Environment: real
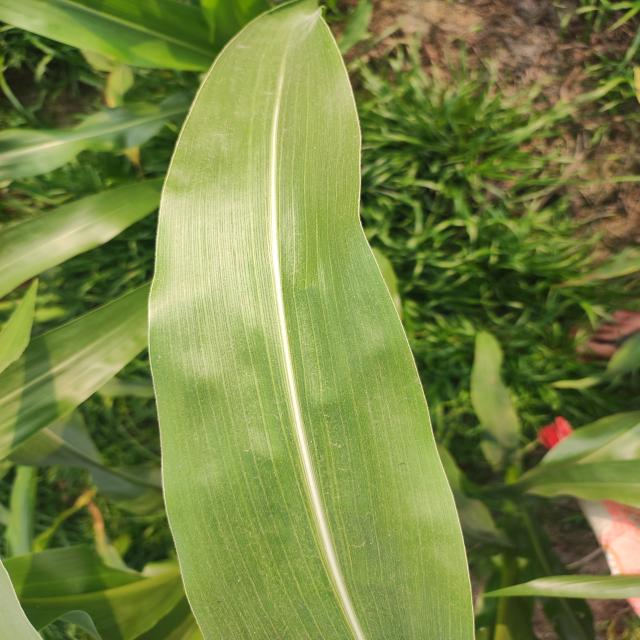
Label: healthy